National World War I Museum and Memorial

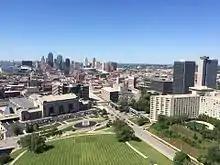
Union Station and the skyline are viewed from atop the Liberty Memorial.

In 1961 the monument was rededicated by former President Harry S. Truman. The local effort to restore the fading monument was headed by Armand Glenn, the local head of the central district legion. Local company Hallmark provided support, and on November 11, 1961, on its 40th anniversary, there was a large dedication ceremony on the memorial grounds. A crowd of 15,000 watched Truman preside over the service.